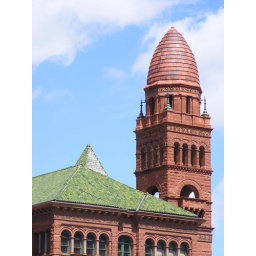
The top of the tower looks like the mini balls often used in monuments at Gettysburg